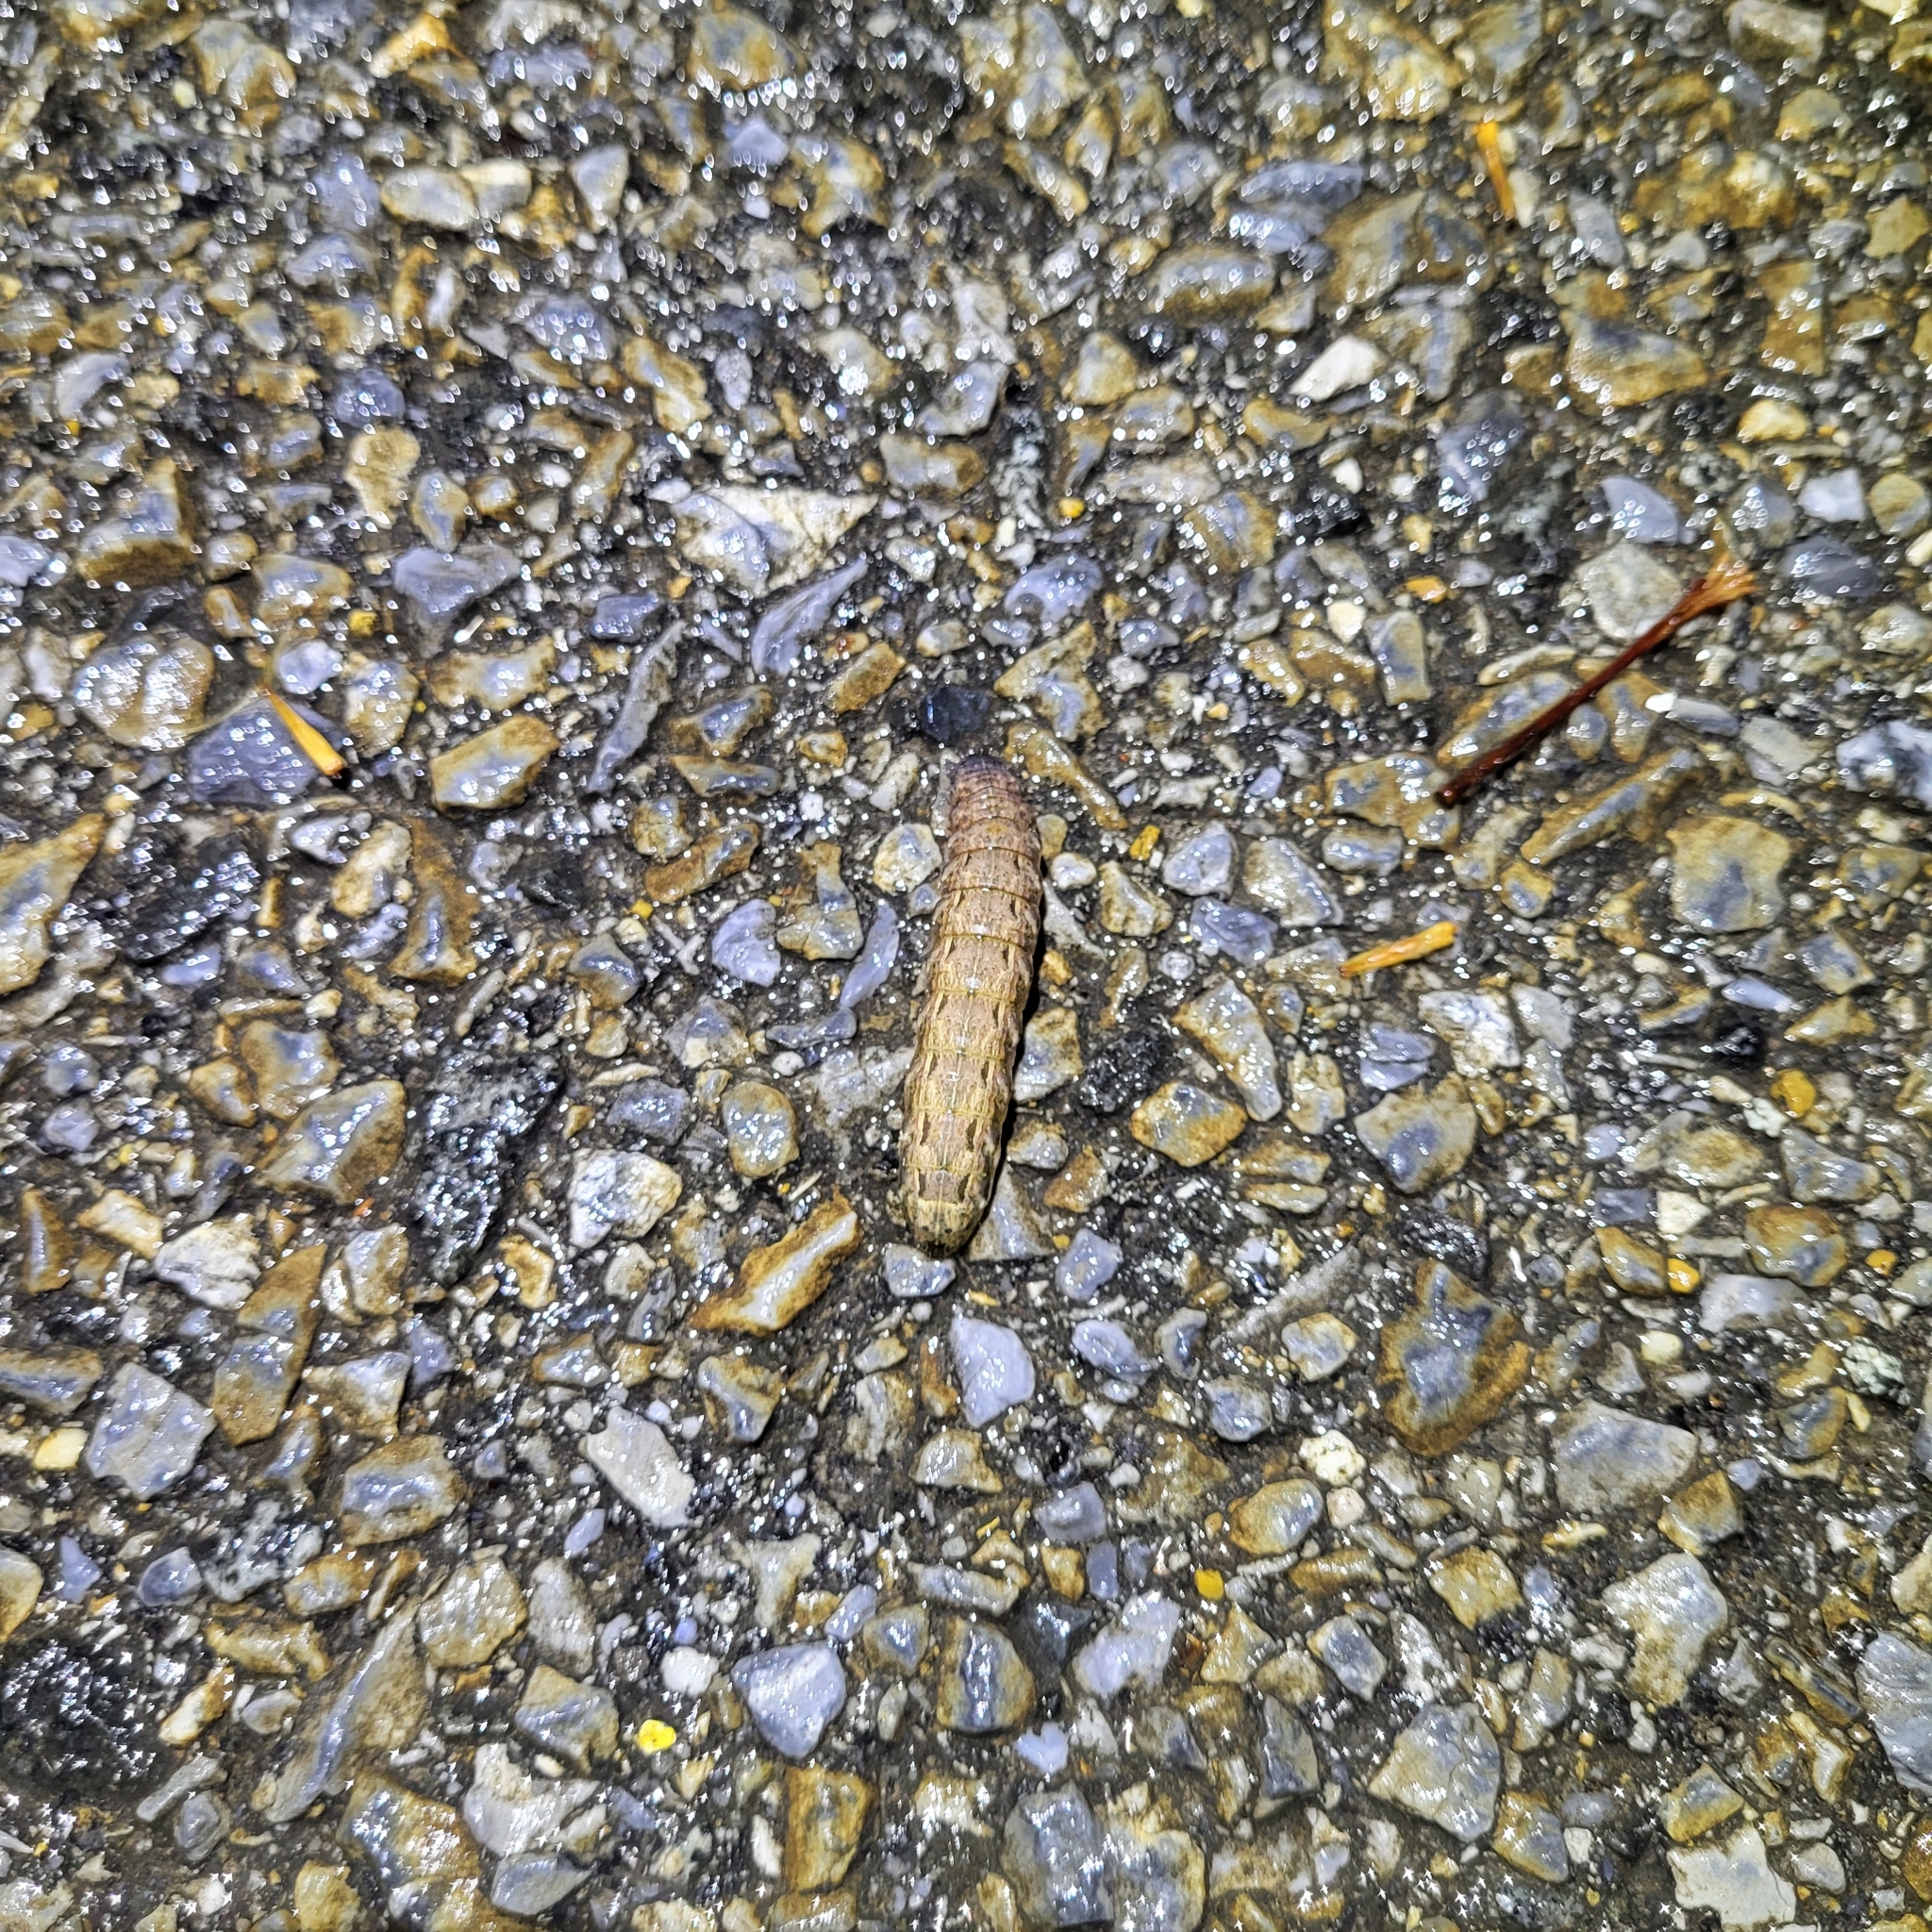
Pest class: cutworms